Landslide classification

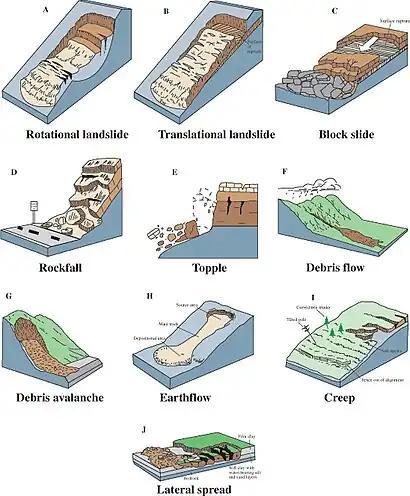
Types of landslide

In traditional usage, the term landslide has at one time or another been used to cover almost all forms of mass movement of rocks and regolith at the Earth's surface. In 1978, in a very highly cited publication, David Varnes noted this imprecise usage and proposed a new, much tighter scheme for the classification of mass movements and subsidence processes. This scheme was later modified by Cruden and Varnes in 1996, and influentially refined by Hutchinson (1988) and Hungr et al. (2001). This full scheme results in the following classification for mass movements in general, where bold font indicates the landslide categories: